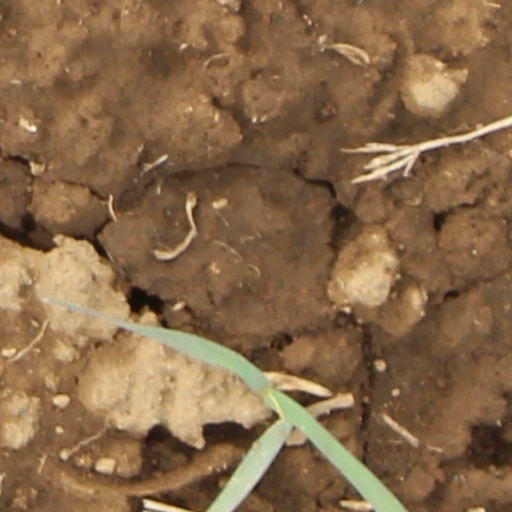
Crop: wheat